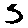
Label: 5